M. Nurullah Tuncer

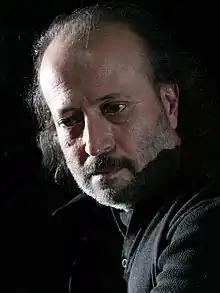

M.Nurullah Tuncer (born 1959 in Van, Turkey), graduated from Mimar Sinan University, Faculty of Fine Arts, Department of Stage and Costume Design with his B.A. and master's degrees. He then worked as an academic for Mimar Sinan University, Department of stage and visual arts from 1985 till 2002. He has been an artist of Istanbul Municipality City Theatres since 1985 as well. He has contributed more than a hundred plays within the company as a stage designer, costume designer and lighting designer. He paints oil paintings since 1987 and has exhibited twice in Istanbul in 1990 and 1996.